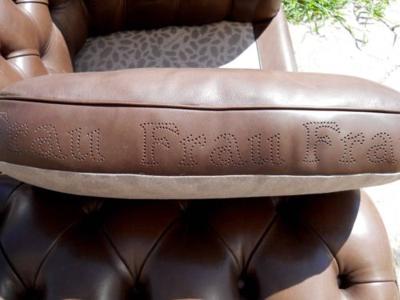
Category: chair